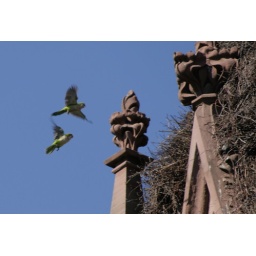
Green-Wood Cemetery has a large family of green parrots who live in the tower of the main entrance gate.